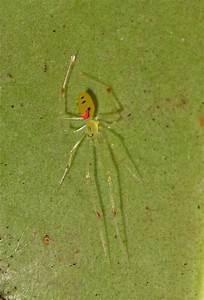
spider